Digital Radio Mondiale

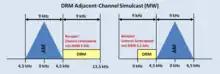
Two means of broadcasting DRM-AM hybrid, either using the full higher sideband or half of the lower sideband.

The modulation used for DRM is coded orthogonal frequency division multiplexing (COFDM), where every carrier is modulated with quadrature amplitude modulation (QAM) with a selectable error coding.